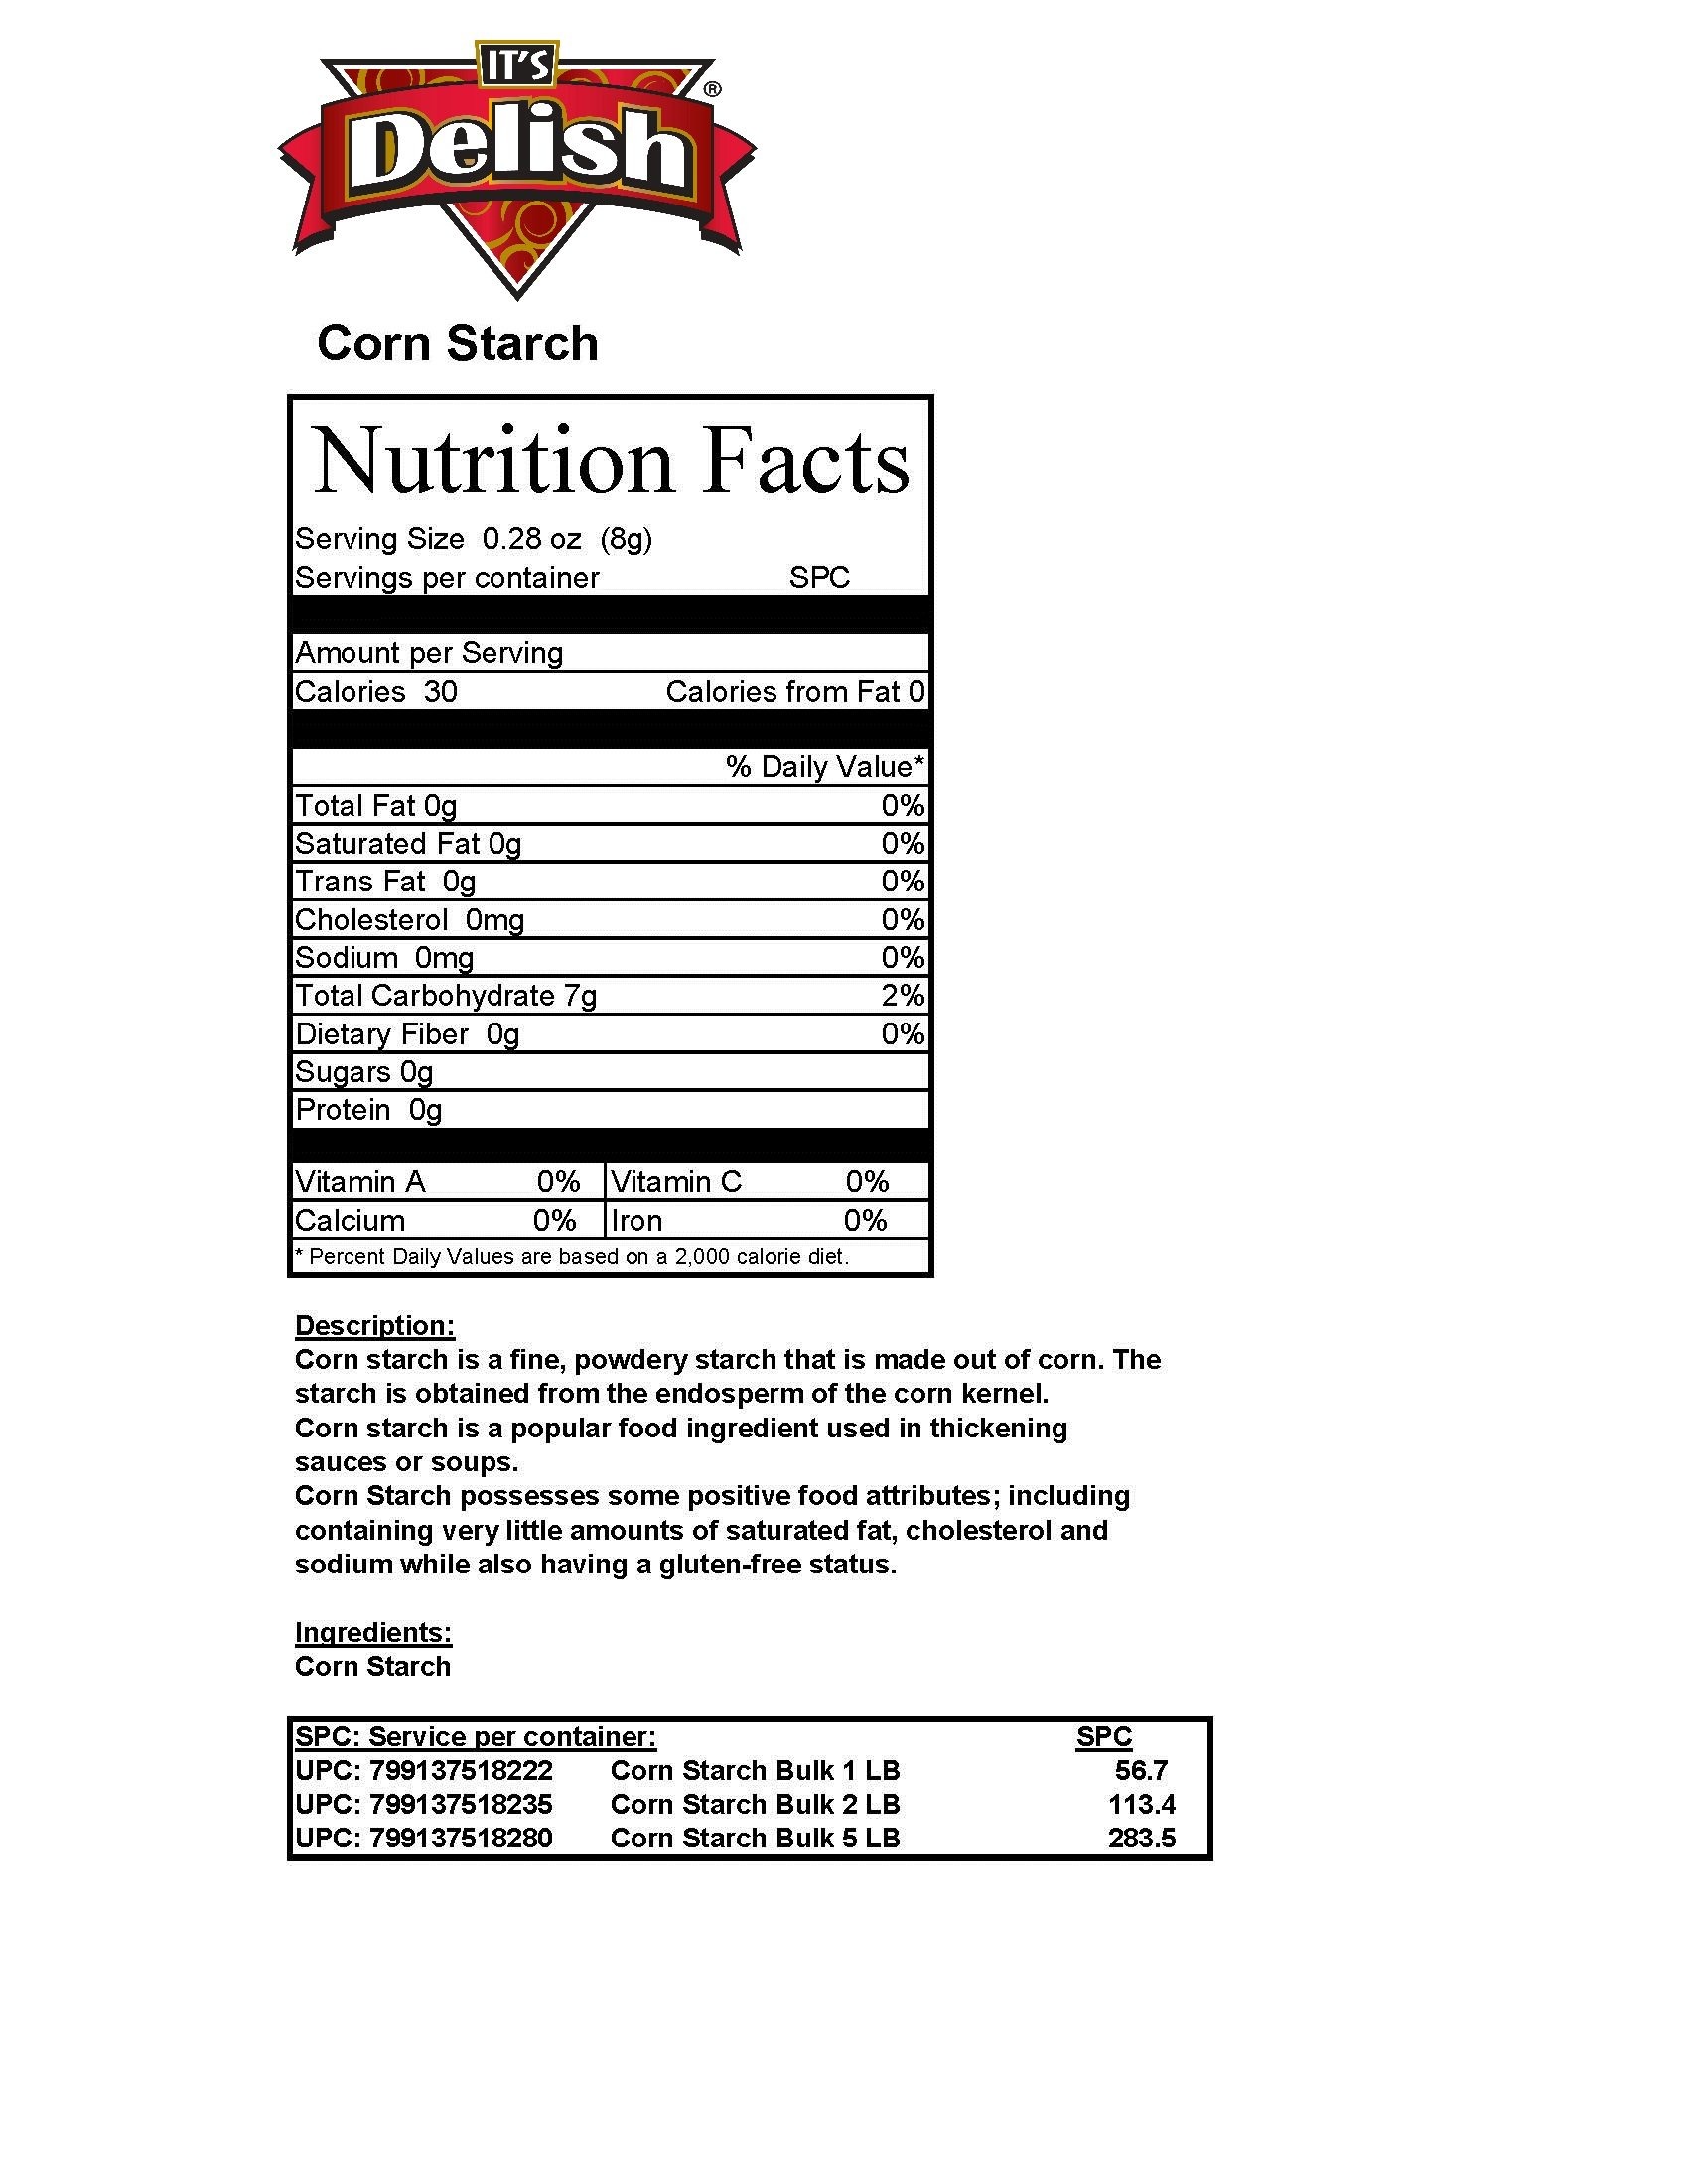
Item Name: Corn Starch by Its Delish, 5 lbs
Bullet Point 1: Highest quality corn starch powder
Bullet Point 2: Five Pounds (80 Oz) bulk bag Its Delish brand
Bullet Point 3: Bulk value pack
Bullet Point 4: Great for any purpose use
Bullet Point 5: Certified Kosher OU Packaged in the USA
Product Description: Its Delish high quality corn starch. <p></p>It's Delish was established in 1992 and is located in North Hollywood, California. It's Delish is a food manufacturer and distributor who produces over 500 gourmet food products including licorice, sour belts, taffies, caramels, Jordan almonds, chocolates, nuts, fruits, trail mixes, spices, and the spice blends. It's Delish also produces organics and all natural products. We give you the opportunity to order from the factory direct!<p></p>It’s Delish! prides itself on the four pillars that are at the foundation of everything we do.<p></p>Innovation Quality Value Service
Value: 16.0
Unit: Ounce

Price: 22.99